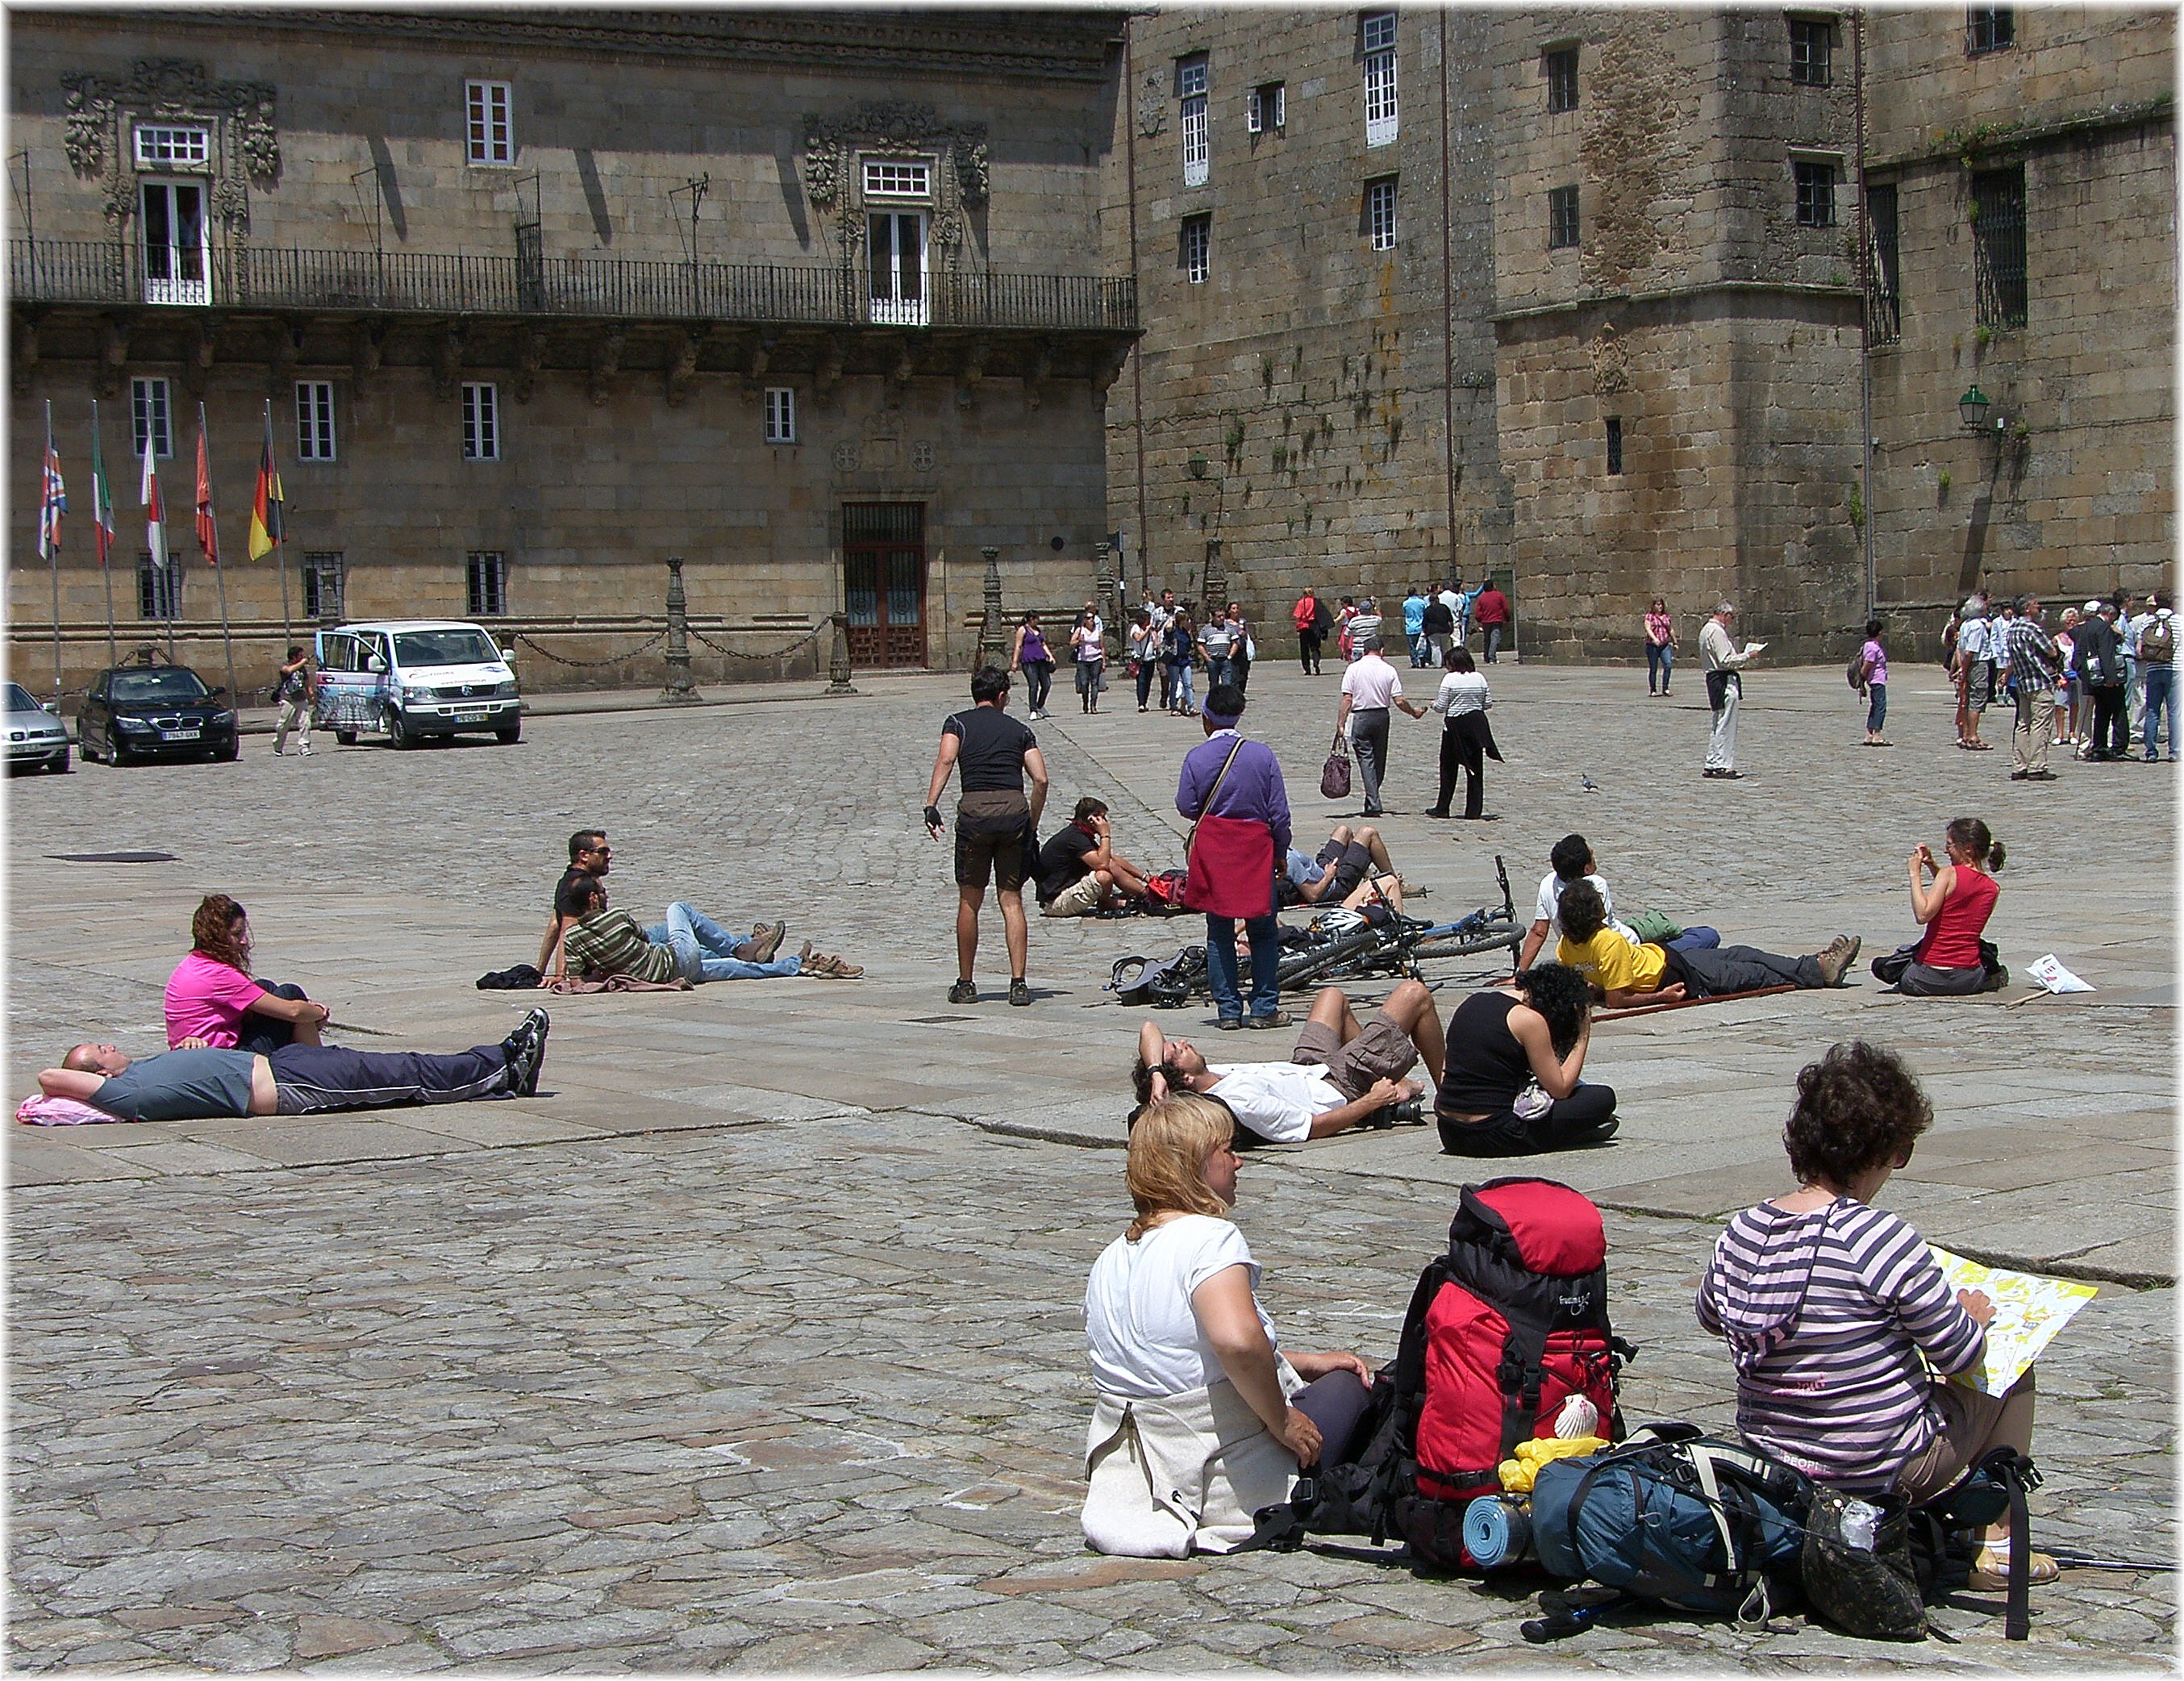
crowd, tourism, temple